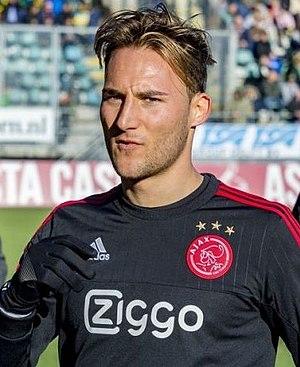
Nemanja Gudelj, est un footballeur international serbe, né le 16 novembre 1991 à Belgrade en Yougoslavie. Il évolue au poste de milieu de terrain au Séville FC.